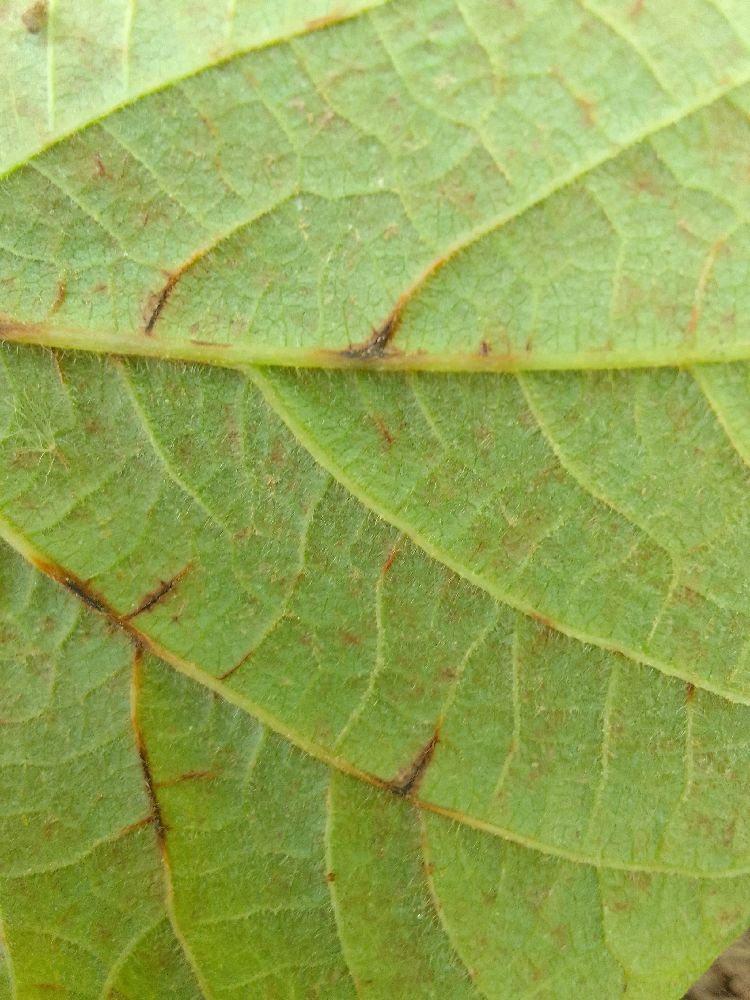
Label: anthracnose